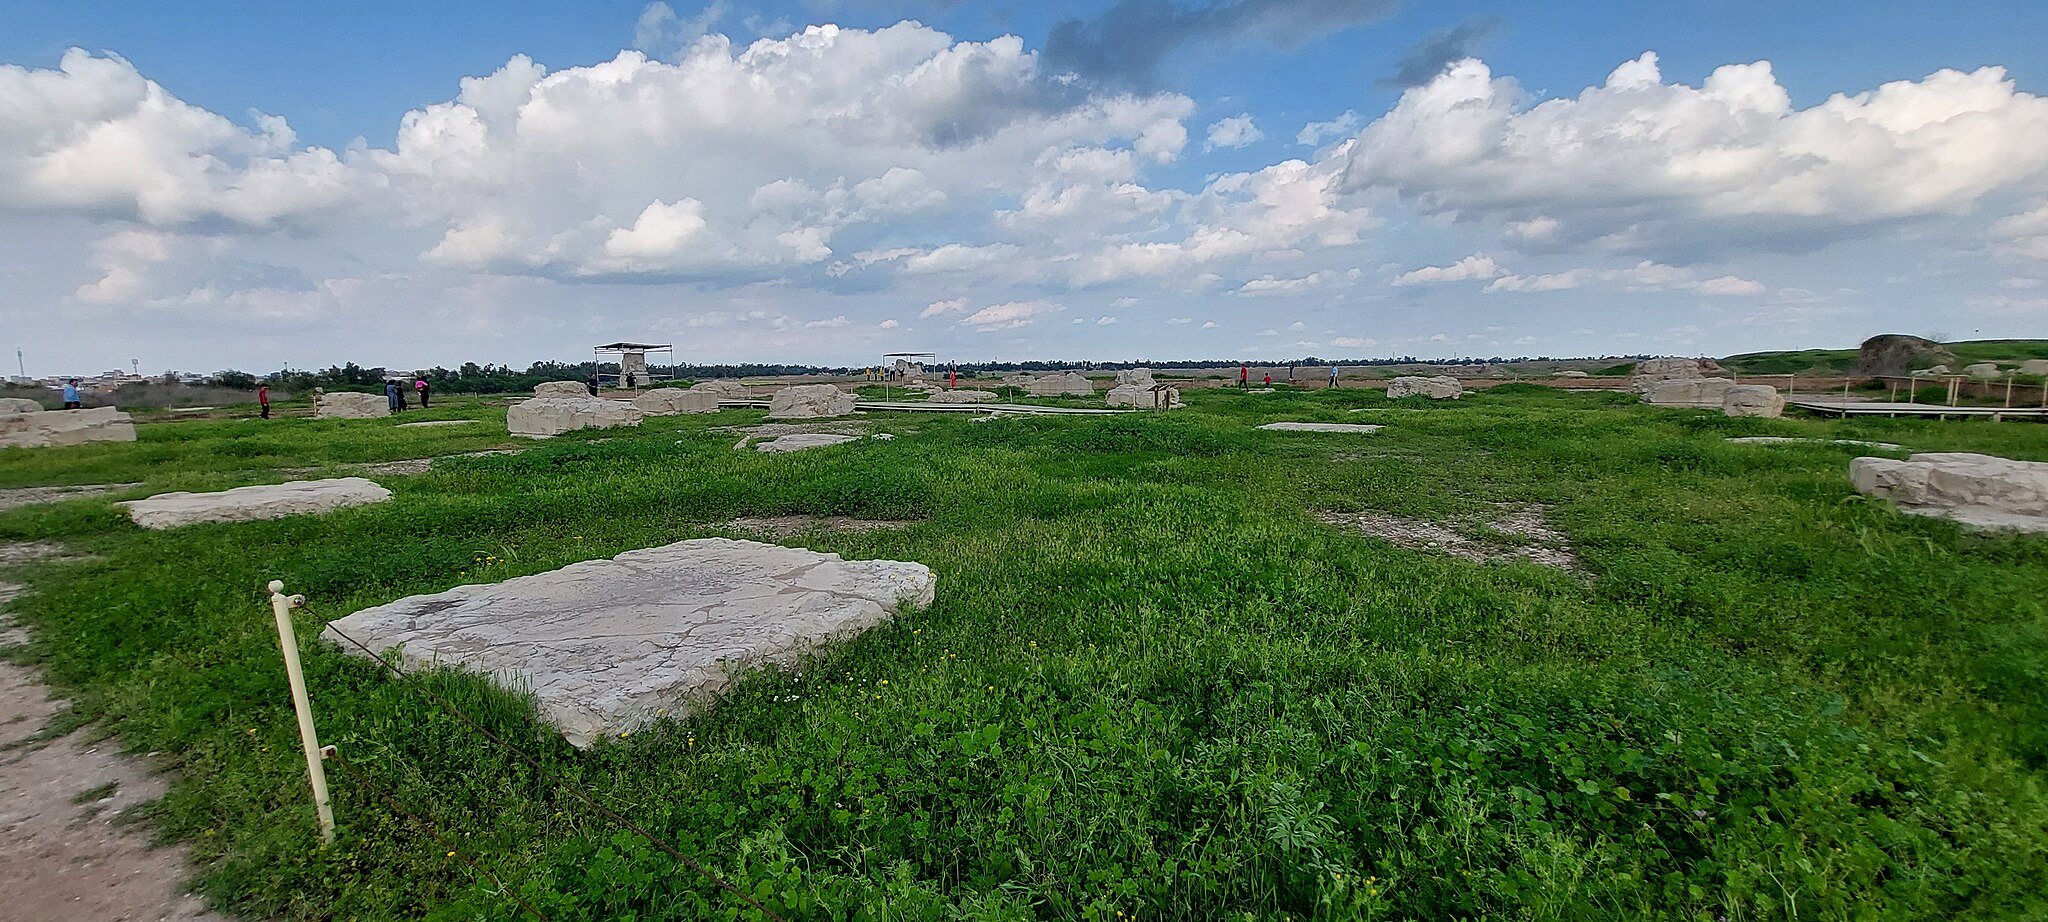
Title: Apadana3
Description: بقایای کاخ آپادانا
Date: 2023-03-22 16:07:27
Categories: Persepolis, GFDL, License migration redundant, Self-published work, Uploaded from Persian Wikipedia using UploadWizard, Uploaded via Campaign:fa